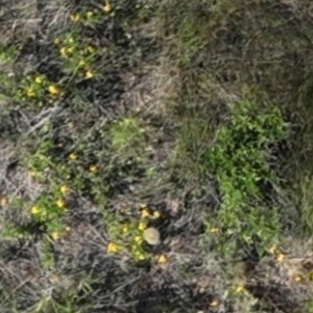
Month: july